Benjamin Kirsten

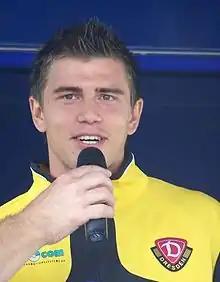
Kirsten with Dynamo Dresden in 2008

Benjamin Kirsten (born 2 June 1987) is a German former professional footballer who played as a goalkeeper. He spent much of his active career with Dynamo Dresden and 1. FC Lokomotive Leipzig.